Midland Railway 115 Class

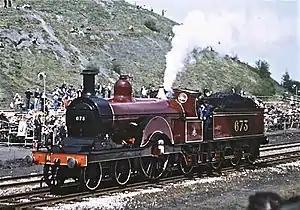
No. 673 at the Rainhill Trials 150th anniversary cavalcade in 1980

The Midland Railway 115 Class was the third of four classes of 4-2-2 steam locomotive, nicknamed "Spinners", designed by Samuel Waite Johnson. A total of 15 of the class were built between 1896 and 1899. They were capable of reaching speeds of up to . One engine, No. 673, is preserved in the National Collection.